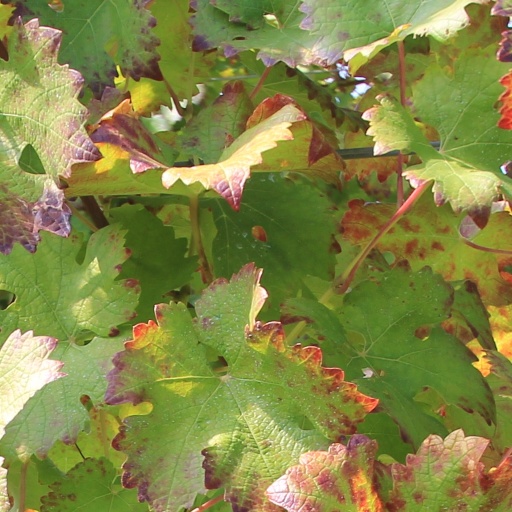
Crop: grape